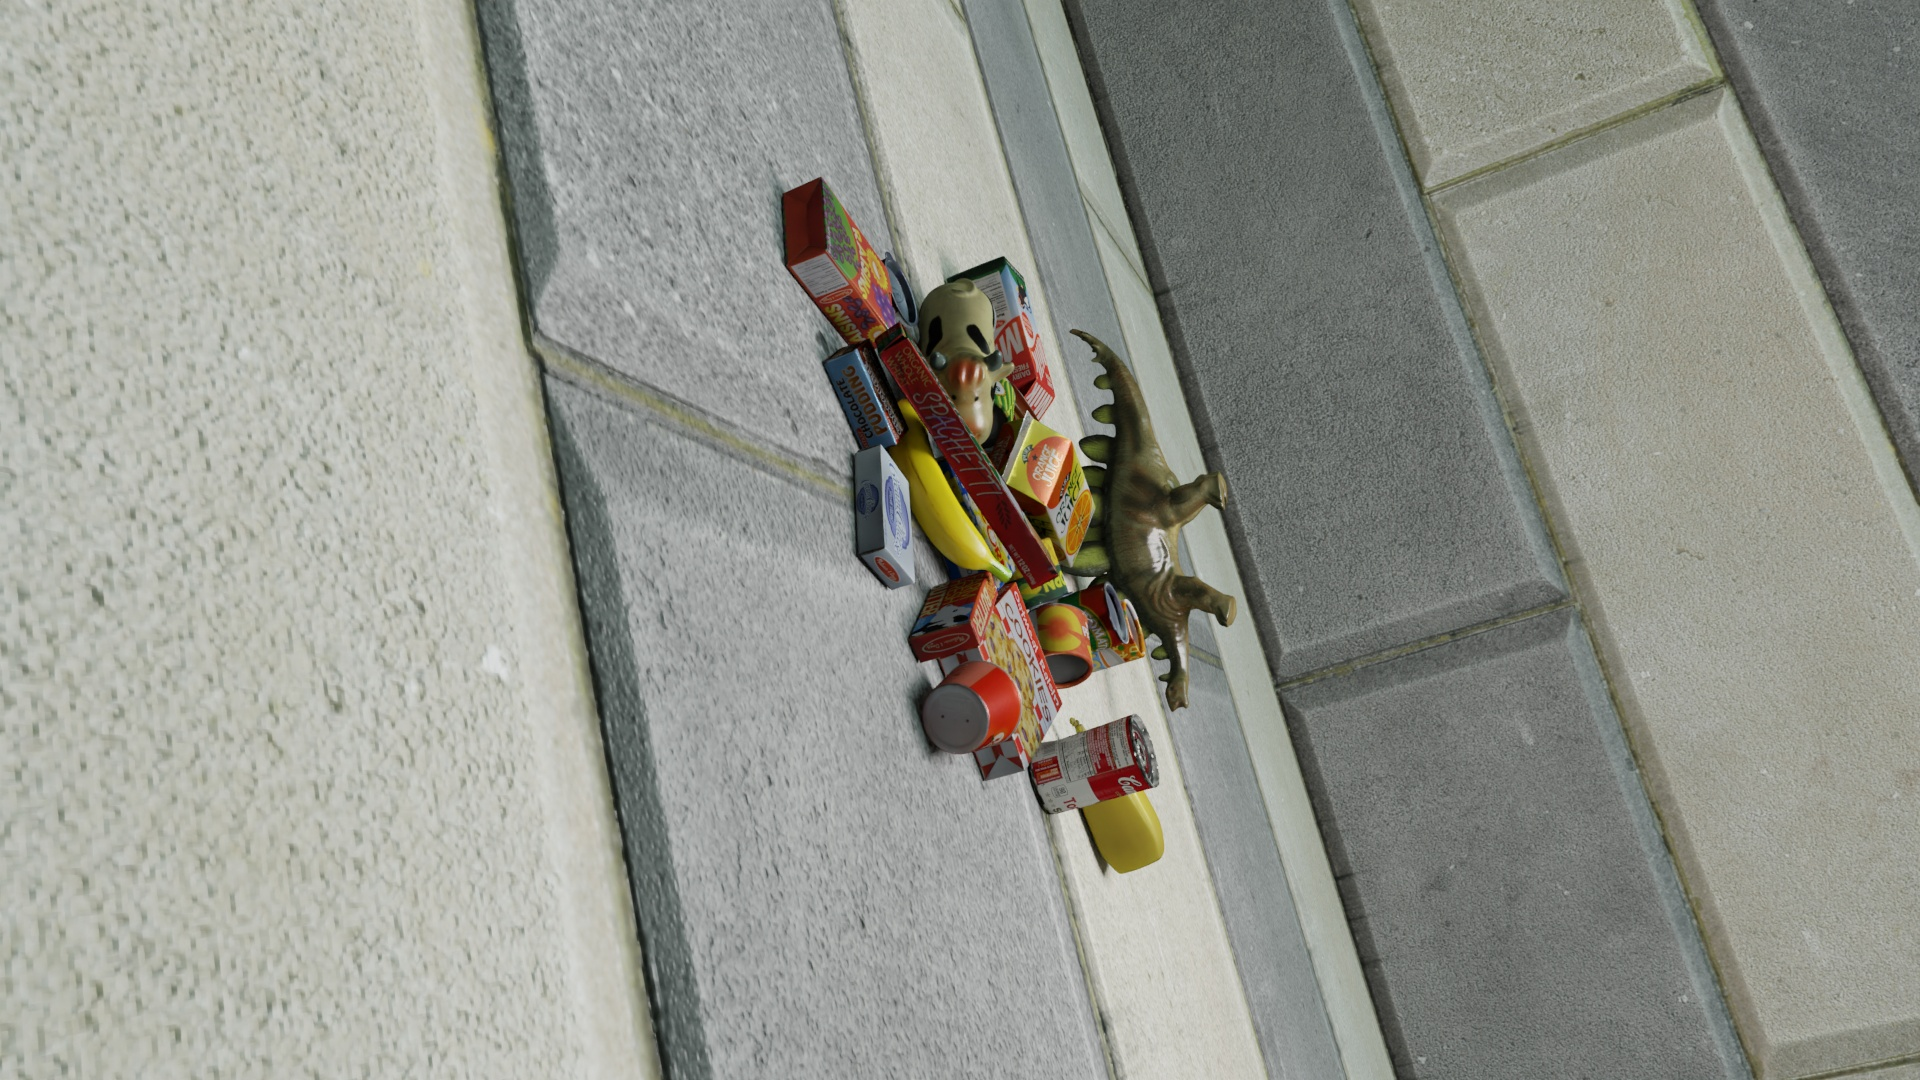
Question:
What are the eight normalized (x, y) image coordinates between 0 and 1 for the cuboid corners of the cylindrical can of green beans? Your answer should be a list of normalized (x, y) image coordinates between 0 and 1 with bottom face first then top face, all counter-clockwise.
Answer: [(0.49375, 0.423148), (0.488542, 0.363889), (0.524479, 0.358333), (0.528646, 0.418519), (0.496354, 0.396296), (0.491146, 0.338889), (0.526042, 0.333333), (0.530208, 0.391667)]